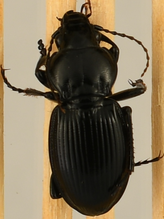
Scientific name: Cyclotrachelus torvus
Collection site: Northern Great Plains Research Laboratory Site (NOGP), plot NOGP_009